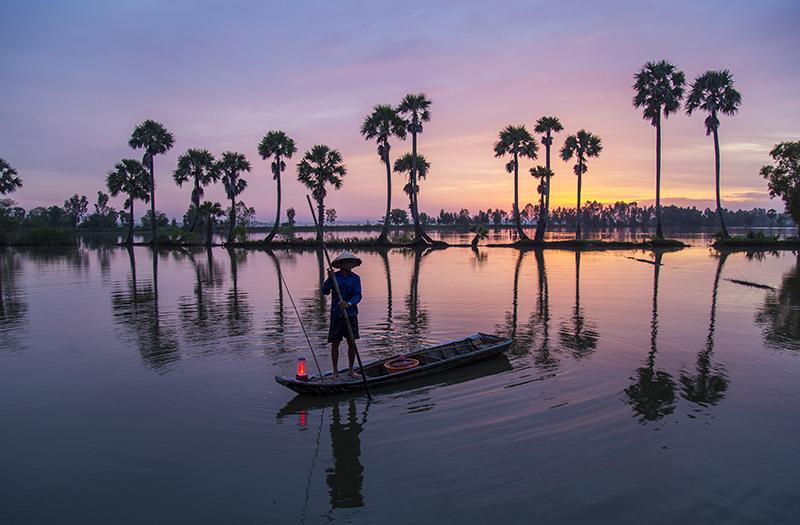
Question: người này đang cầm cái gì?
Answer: người này đang cầm mái chèo